Hedwig Village, Texas

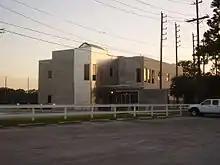
Hedwig Village City Hall

As of 2022 the mayor of Hedwig Village is Tom Jinks. The council members are, in their respective council positions by number, Scott Davis, Patrick J. Breckon, Clay Trozzo, Matt Woodruff, and Shirley Rouse.